Sarah Culberson

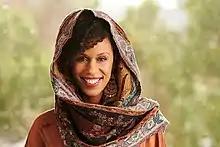

Princess Sarah Jane Culberson, Lady of Bumpe (born Princess Esther Elizabeth Kposowa) is an American actress, public speaker, educator, and writer. By birth she is a Mende princess of the Bumpe–Gao Chiefdom in Sierra Leone.